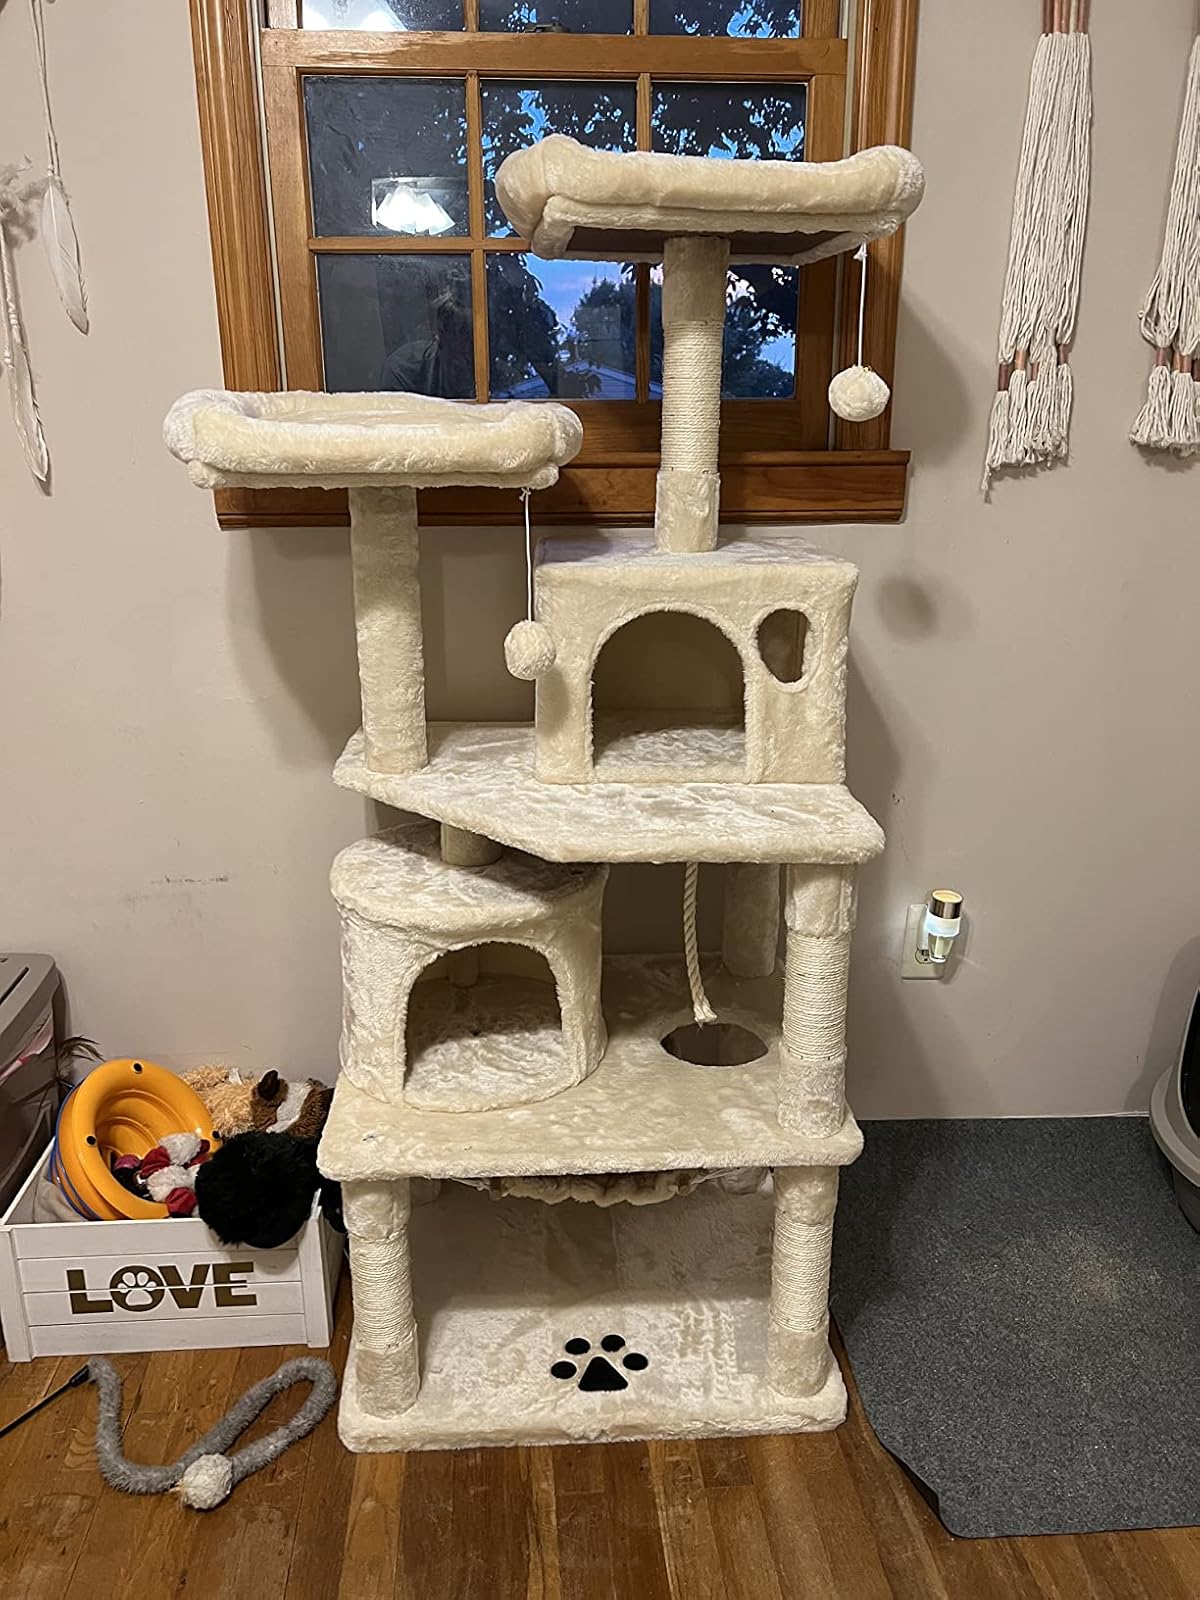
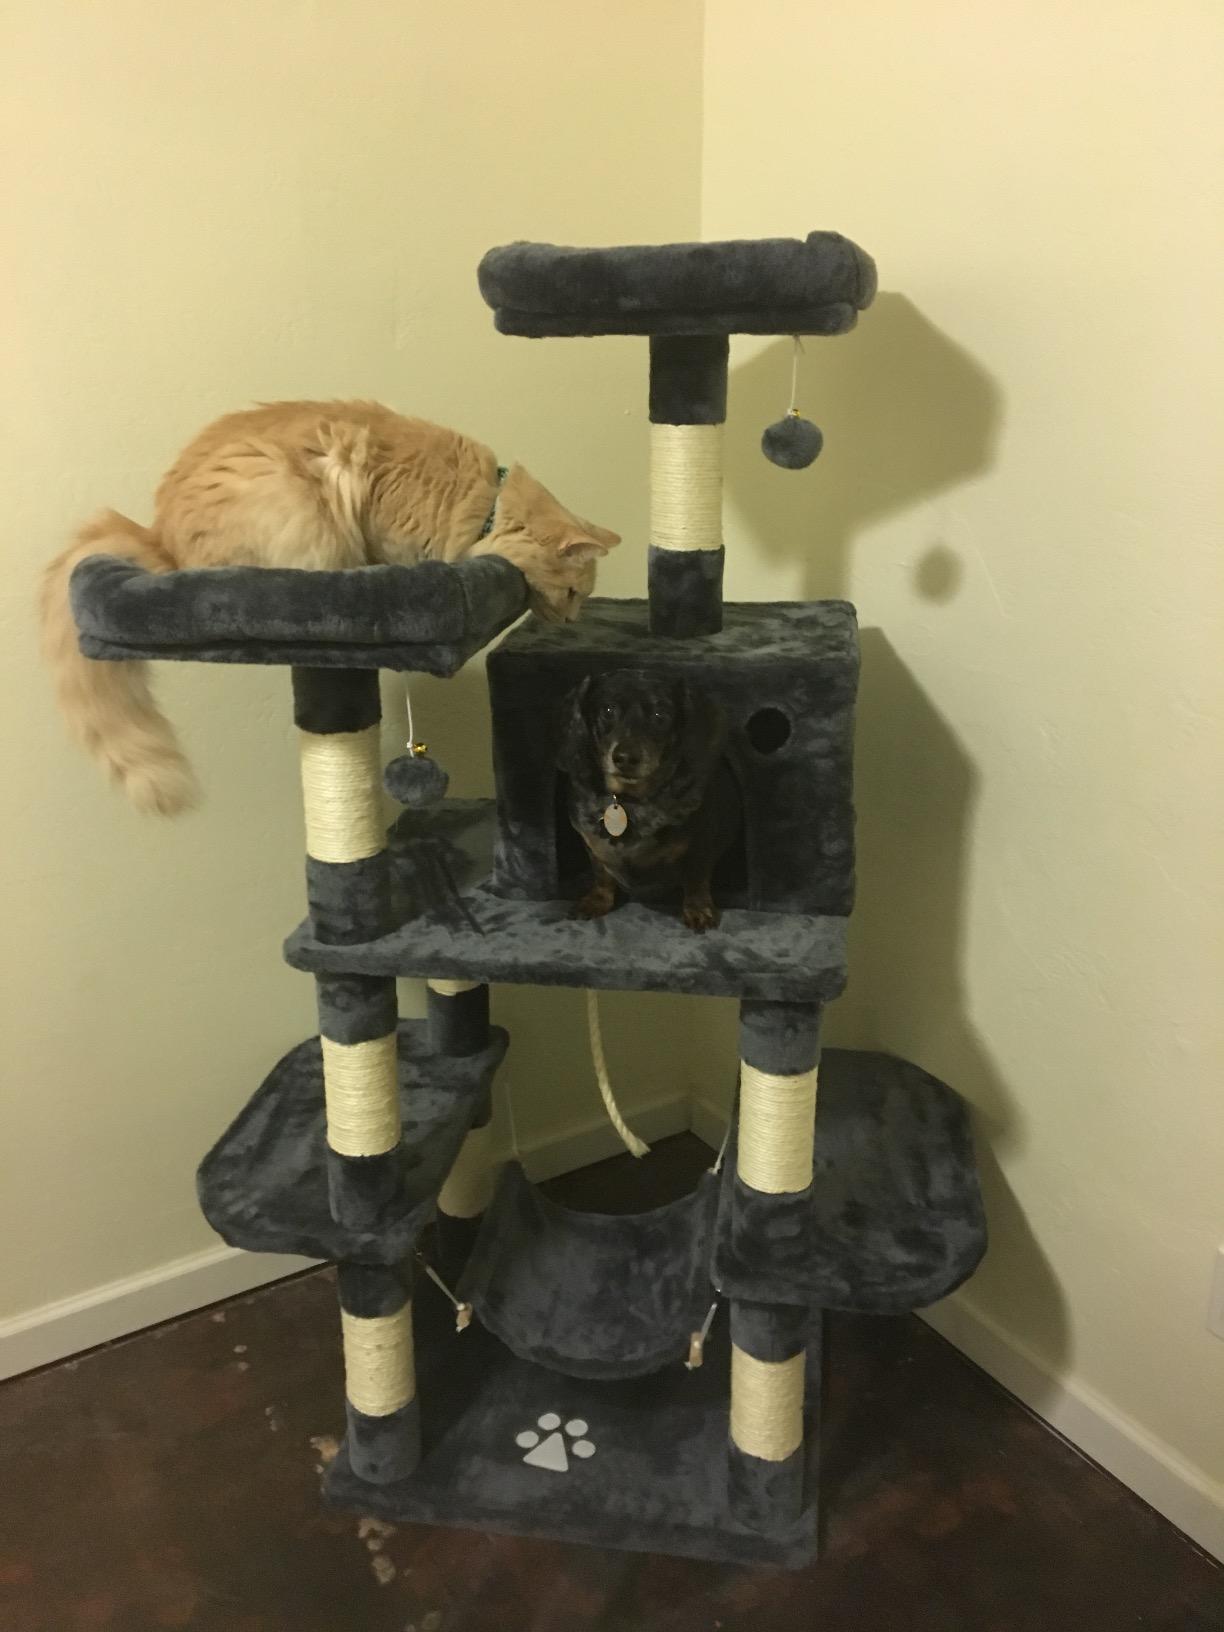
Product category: items_cat tree
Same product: no